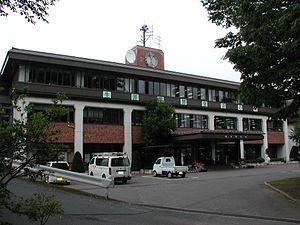
Karumai est un bourg du district de Kunohe, situé dans la préfecture d'Iwate, au Japon.